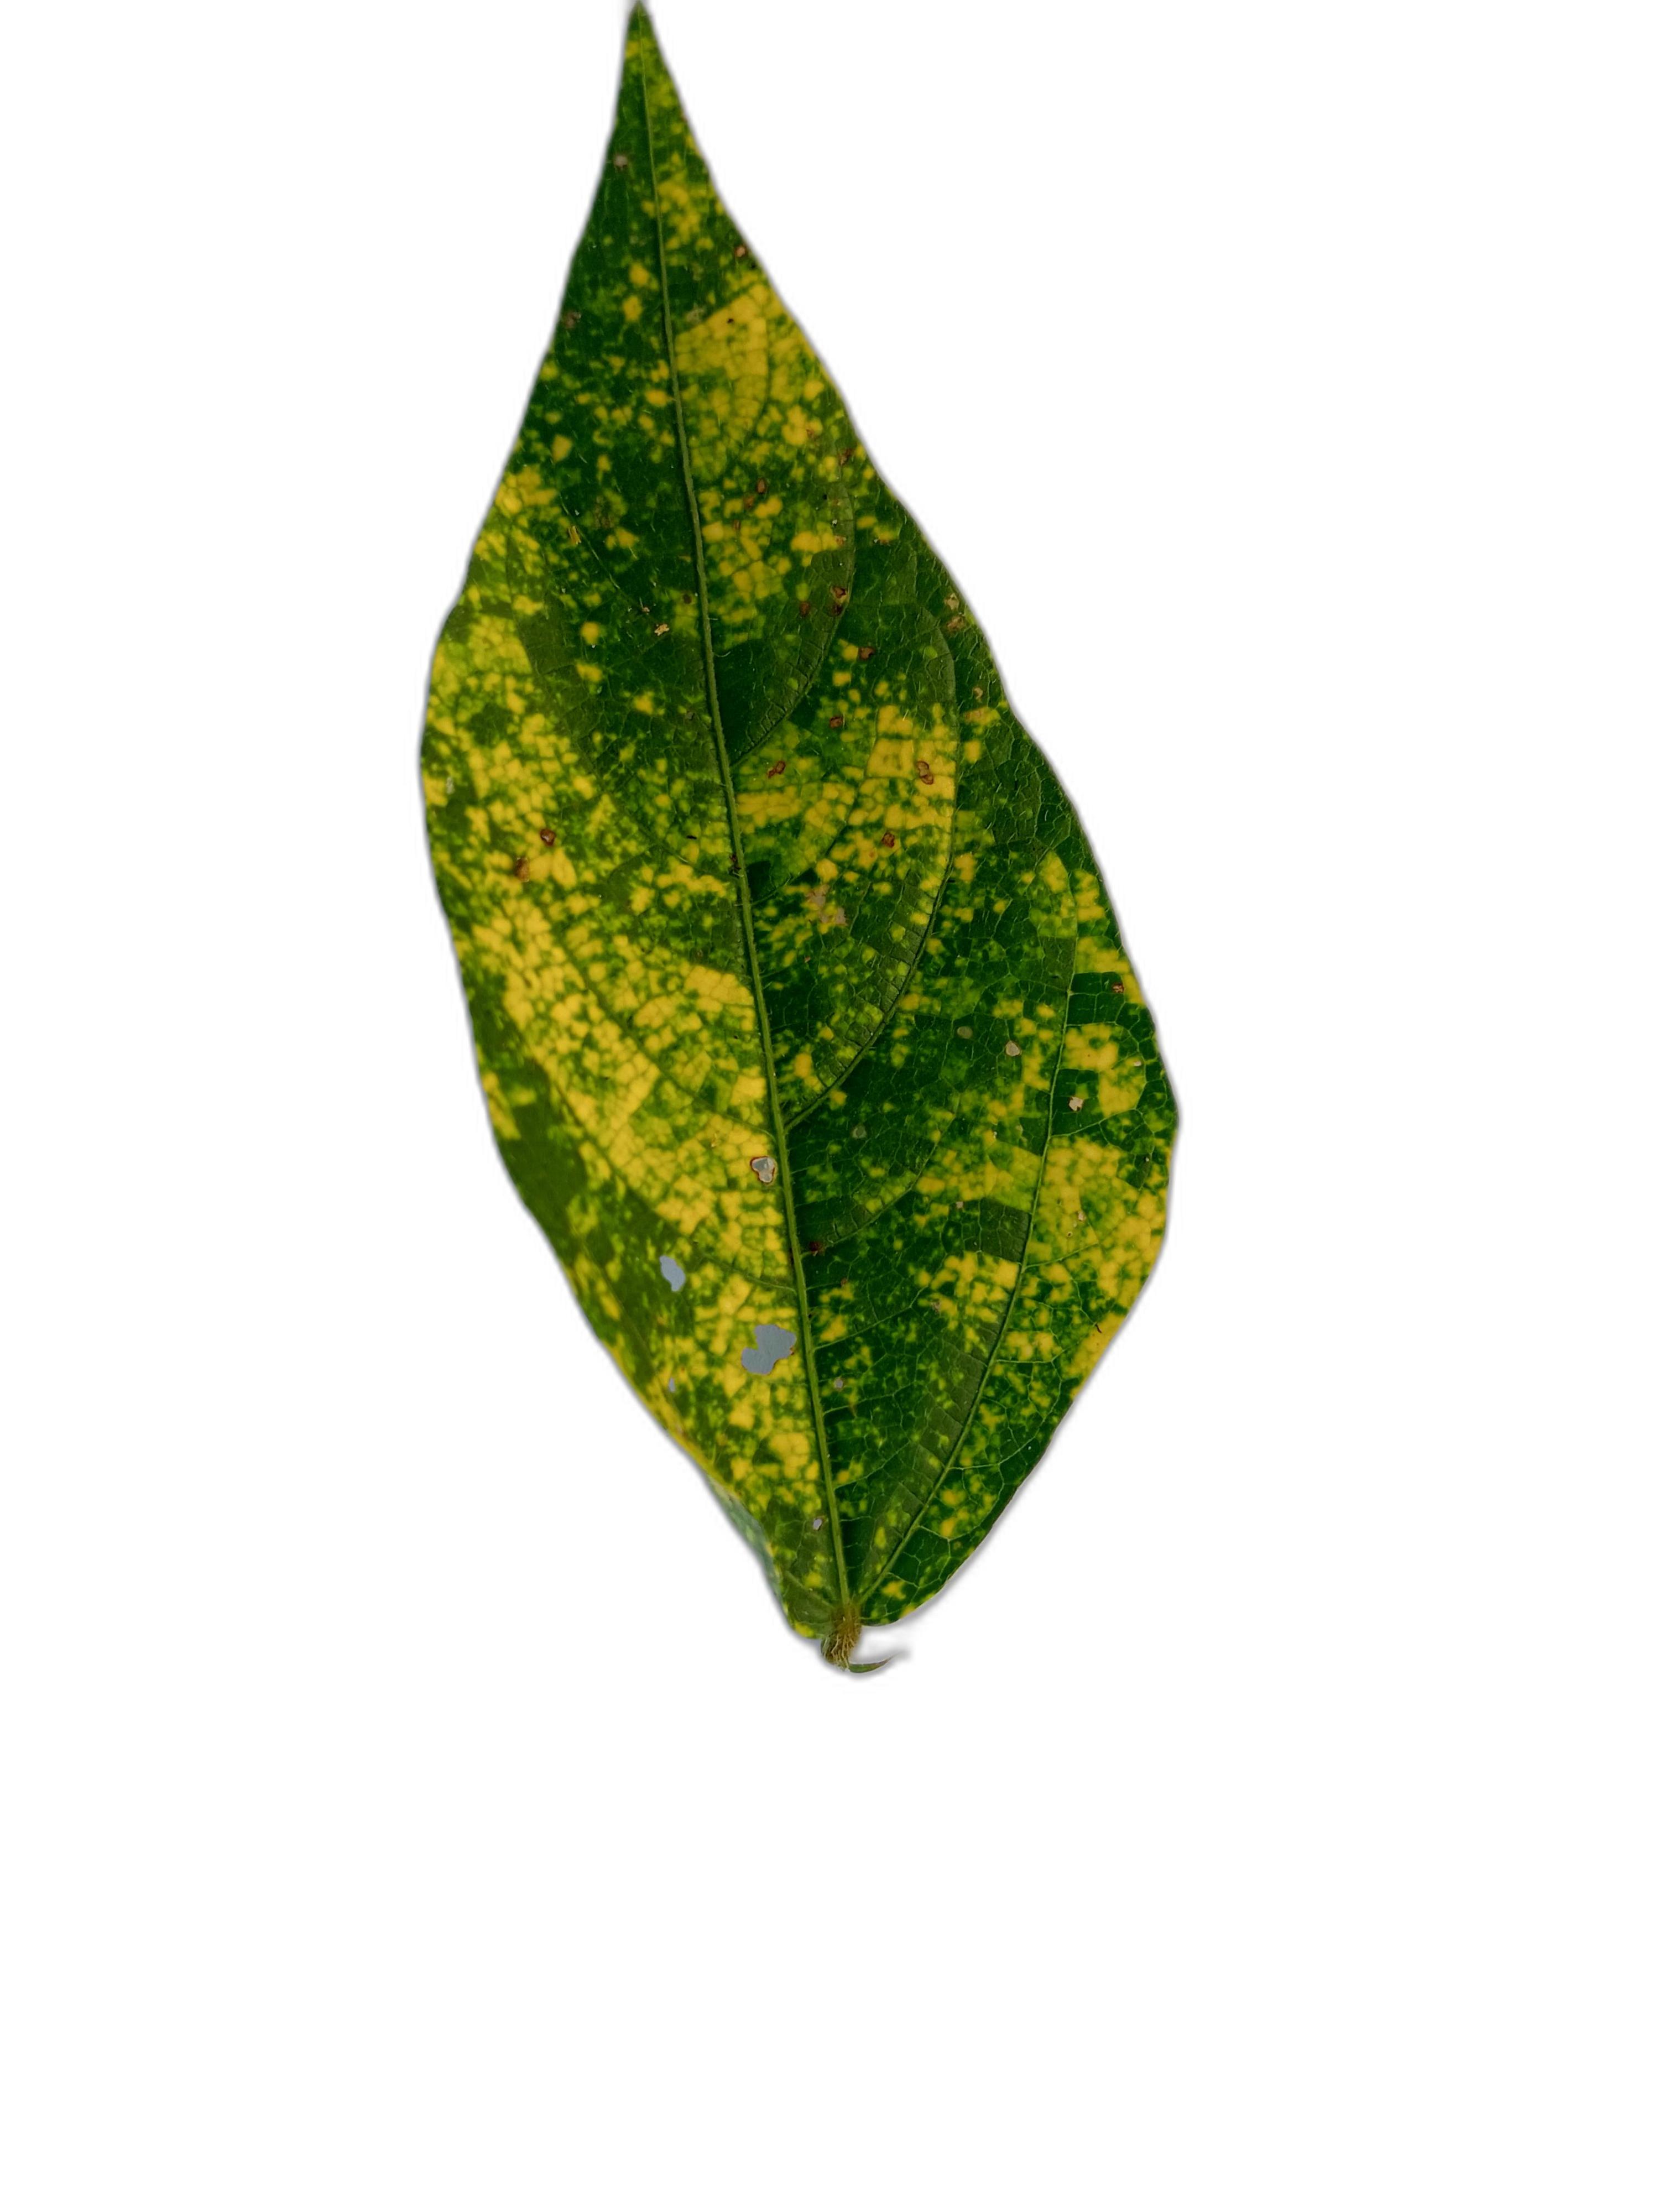
Label: Yellow Mosaic